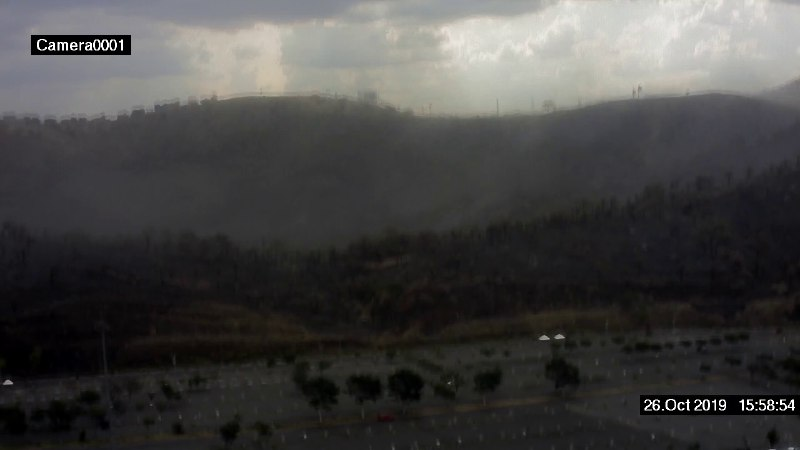
Fire: no
Smoke: no